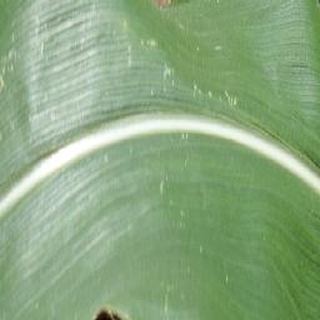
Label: healthy_corn